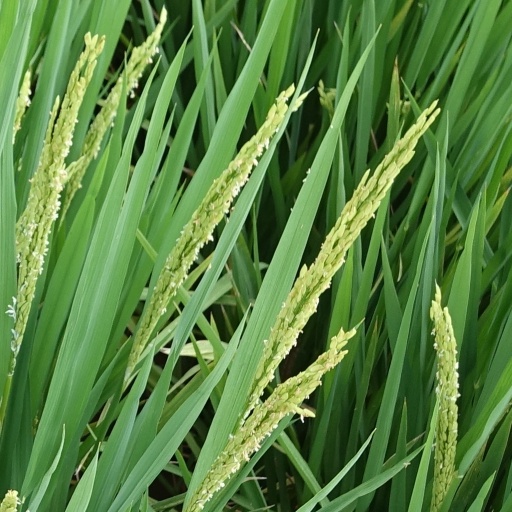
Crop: rice